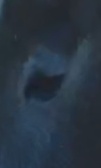
Face region: eyes (orbital_tightening_and_eye_area)
Pain indicator: moderately_present